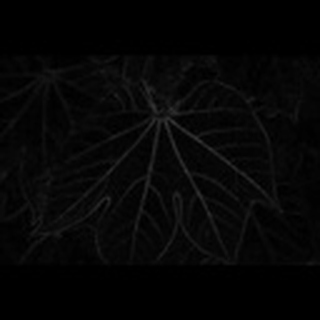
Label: healthy_cotton